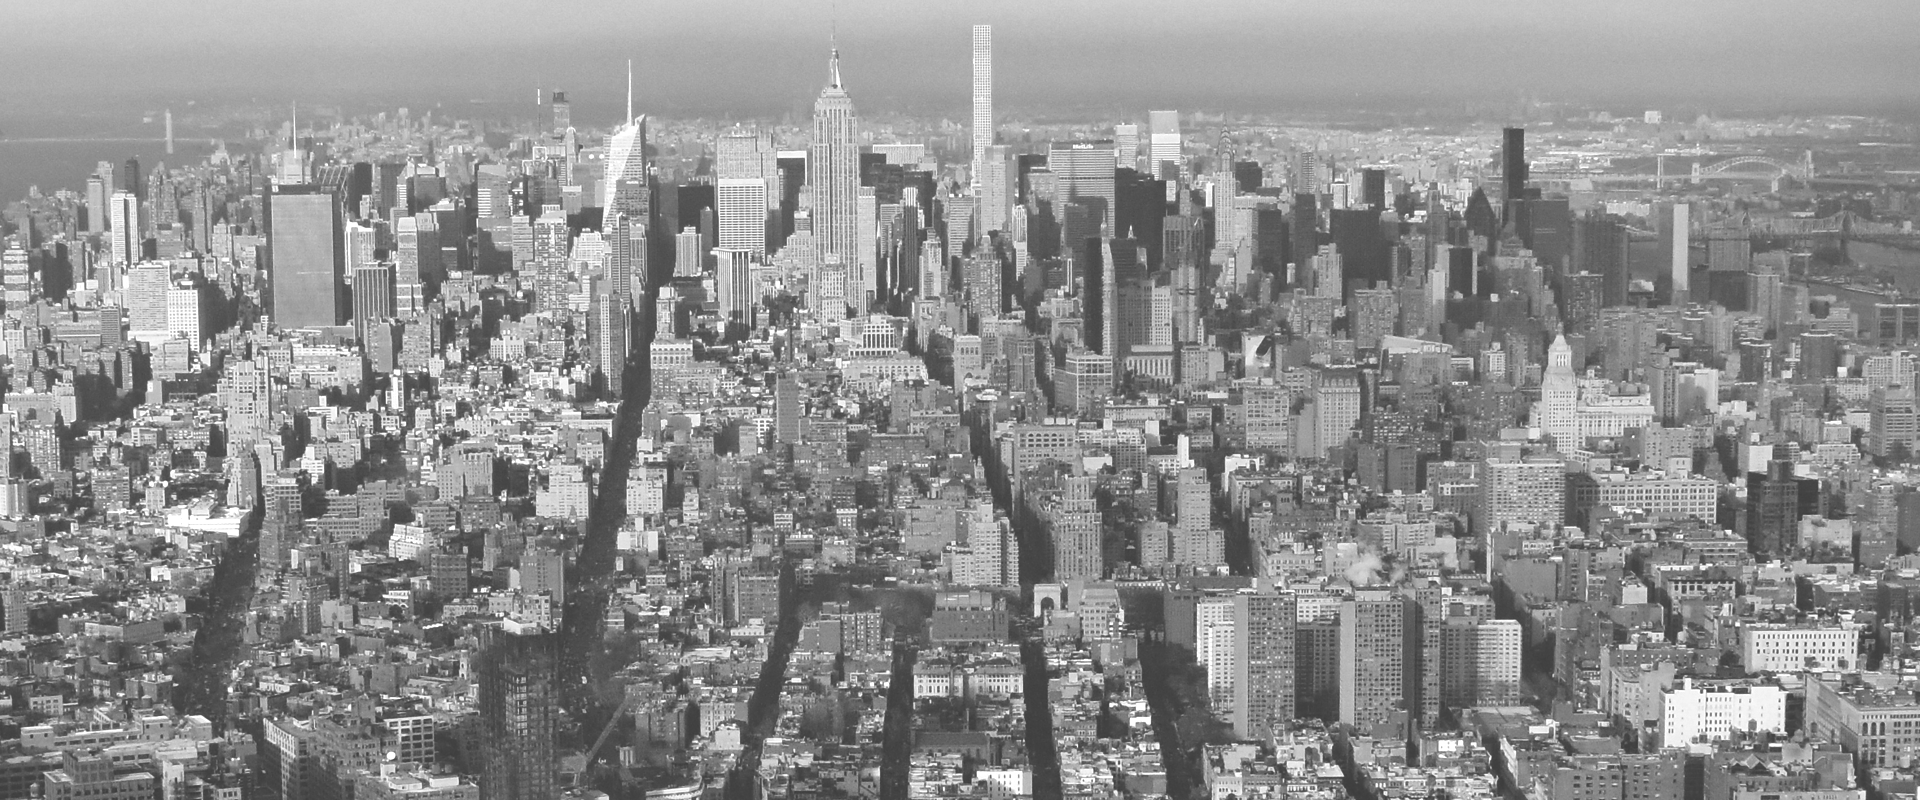
black and white, sky, skyline, building, city, skyscraper, cityscape, downtown, daytime, landmark, monochrome, tower block, metropolis, bird's eye view, urban area, monochrome photography, metropolitan area